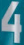
Number: 4